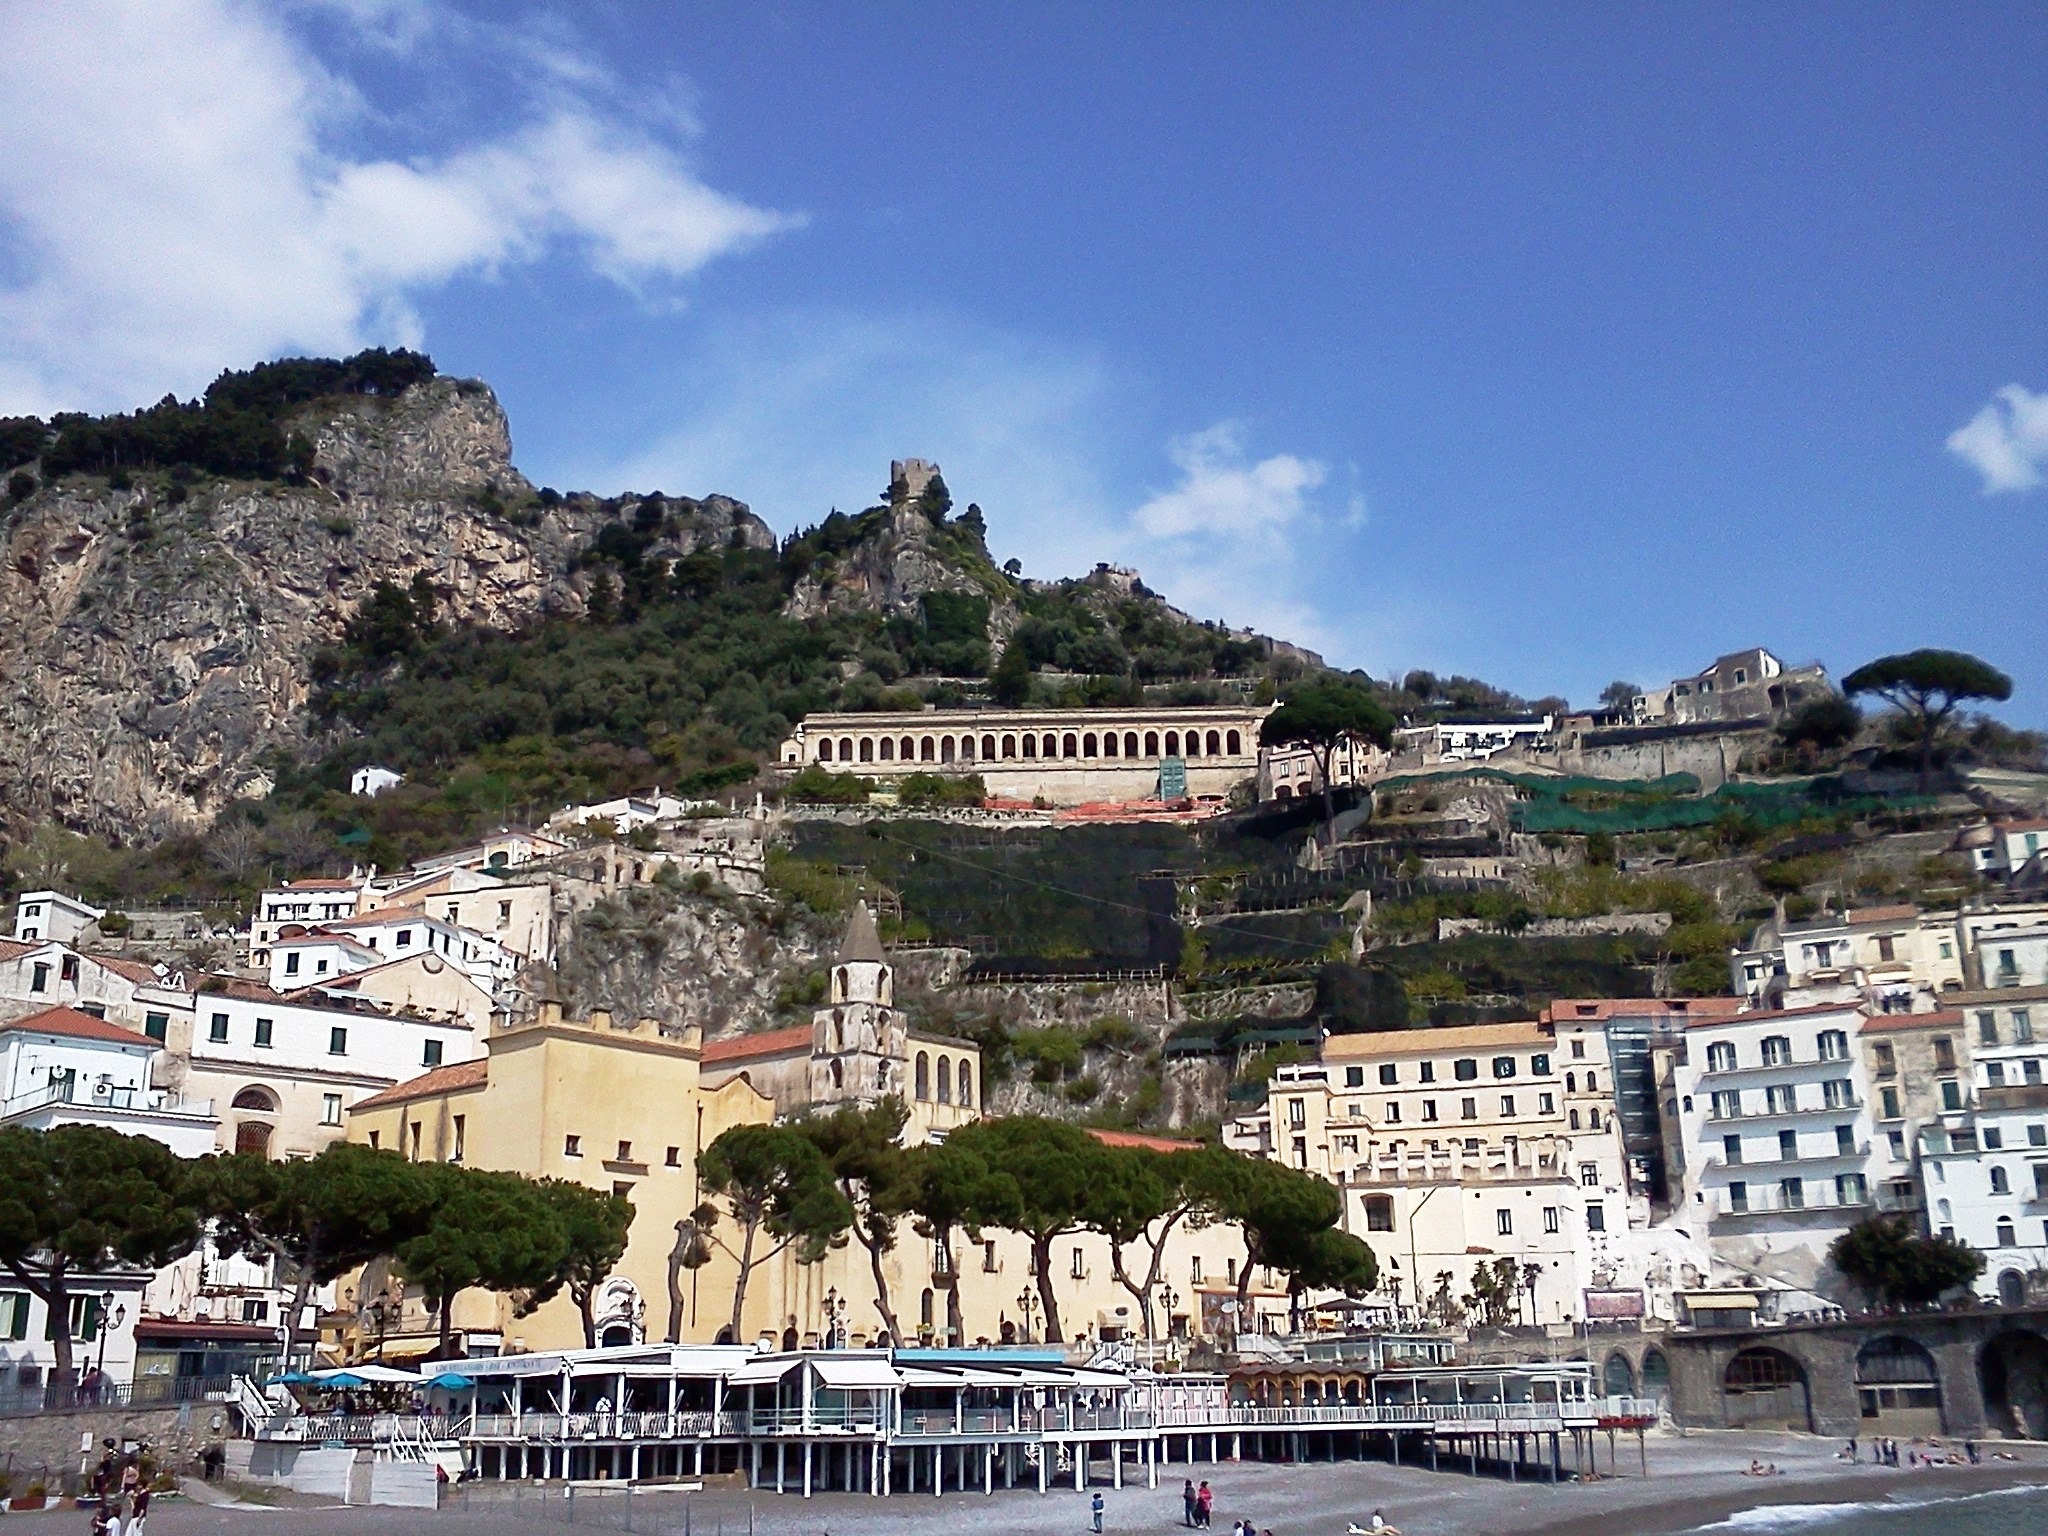
beach, sea, coast, water, nature, outdoor, sand, ocean, mountain, architecture, wave, town, coastal, vacation, coastline, seaside, environment, mediterranean, vehicle, scenic, seascape, bay, italy, marina, tourism, buildings, marine, tours, amalfi coast, human settlement